Der Querschnitt

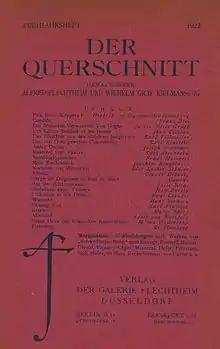
Front page of the issue in Spring 1922

Der Querschnitt was an art magazine published by German art dealer Alfred Flechtheim between 1921 and 1936. The magazine was based in Berlin.